Energon Universe

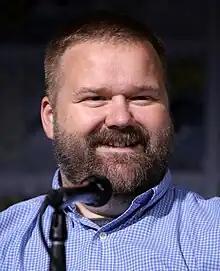
"Void Rivals" co-creator and writer Robert Kirkman acts as "showrunner" of the EU comic line.

Before IDW Publishing lost the licenses to produce "Transformers" and "G.I. Joe" comics at the end of 2022, in December 2021, it was reported that Skybound Entertainment, an imprint of Image Comics, was in talks with Hasbro to acquire those licenses. Skybound would officially announce it in June 2023.